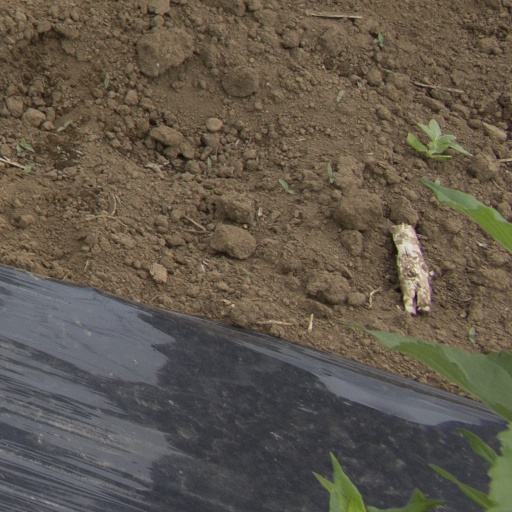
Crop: Jerusalem artichoke